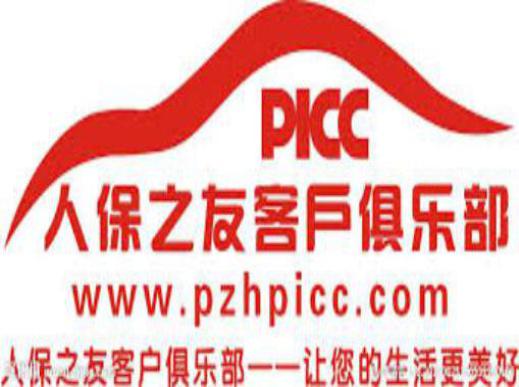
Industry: Others